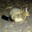
Label: possum